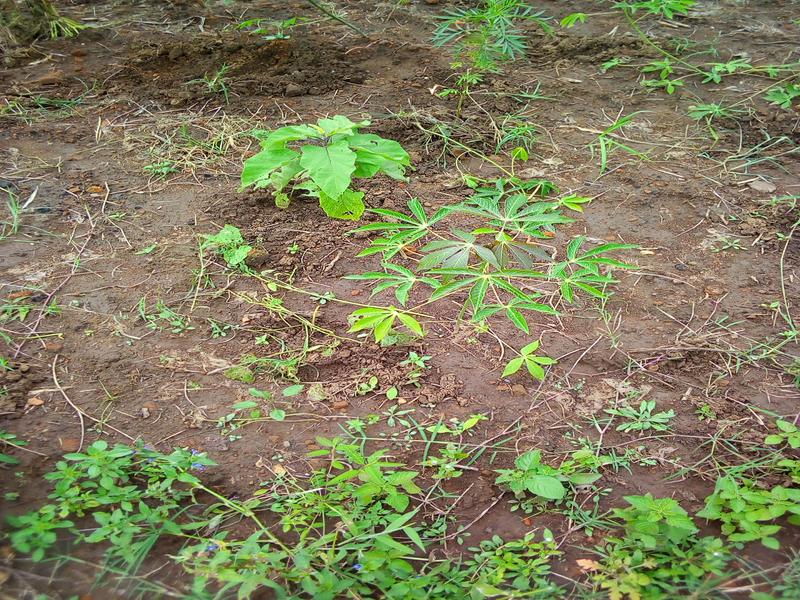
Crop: cassava
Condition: healthy